Gokulam Kerala FC

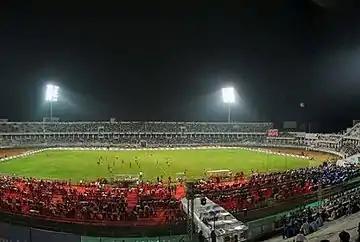
Fans of Gokulam Kerala at the EMS Stadium during an I-League match in 2017

EMS Stadium, located in the heart of Calicut, is used as home ground of Gokulam Kerala. West stand is the largest block that can accommodate most spectators, while the capacity of the stadium is limited to 50,000.